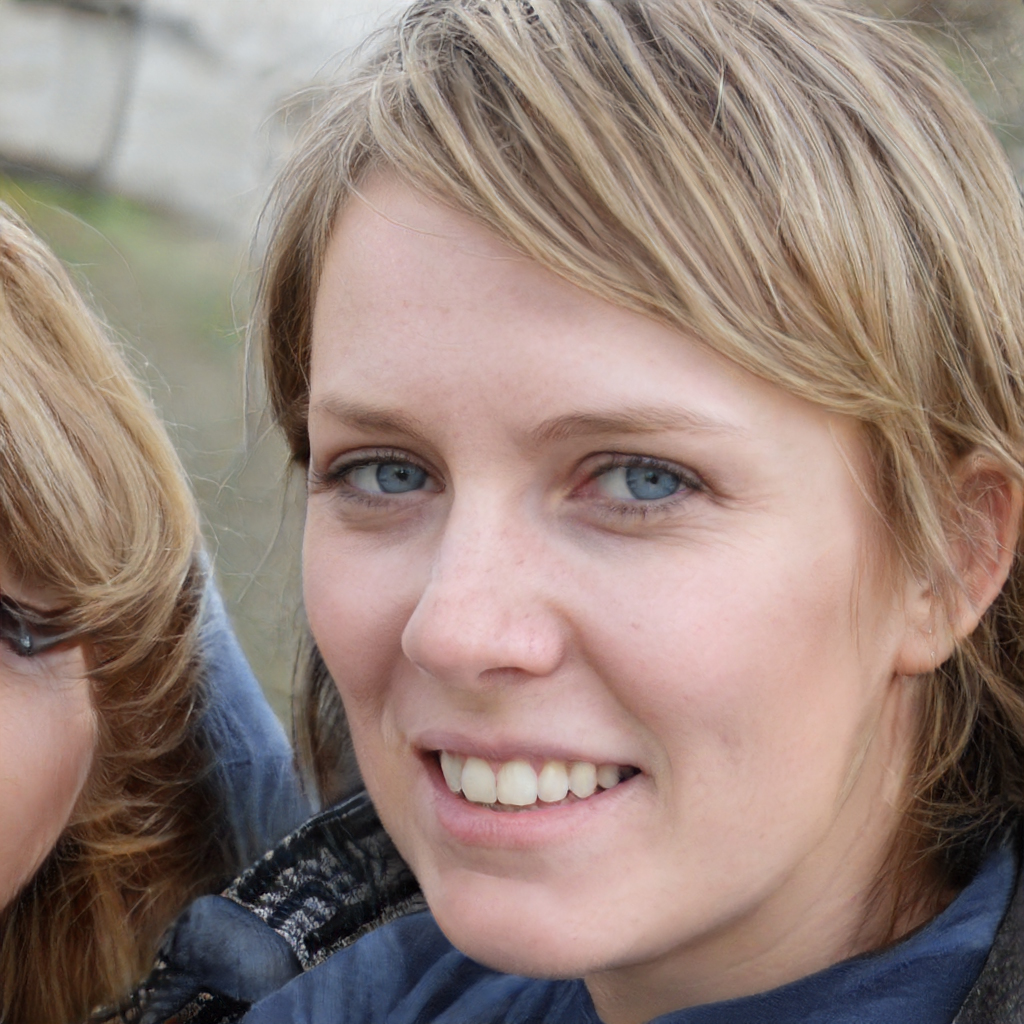
Label: Colored